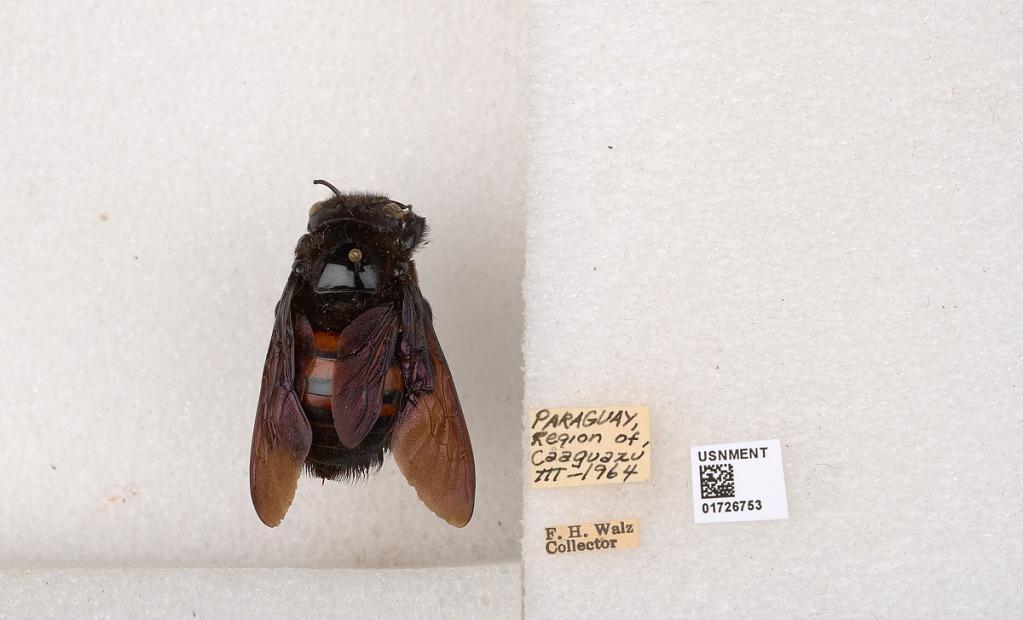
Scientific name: Xylocopa (Neoxylocopa) frontalis (Olivier)
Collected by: F. Walz
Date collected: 1964-3-1
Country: Paraguay
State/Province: Caaguazu
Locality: region of Caaguazu